2025–26 UEFA Champions League

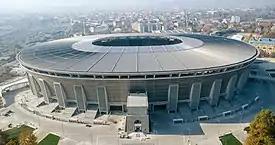
The Puskás Aréna in Budapest will host the final

The 2025–26 UEFA Champions League is the 71st season of Europe's premier club football tournament organised by UEFA, and the 34th season since it was rebranded from the European Cup to the UEFA Champions League. Paris Saint-Germain are the defending champions, having secured their maiden title the previous season.